Manufacturing in the United Kingdom

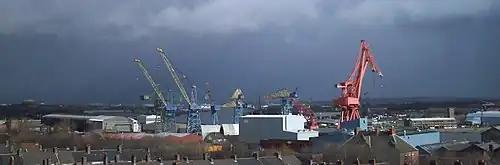
Swan Hunter shipyards in North Tyneside seen in 2007 shortly after closure

Although the manufacturing sector's share of both employment and the UK's GDP has steadily fallen since the 1960s, data from the OECD shows that manufacturing output has steadily increased in terms of both production and value since 1945. A 2009 report from PricewaterhouseCoopers, citing data from the UK Office for National Statistics, stated that manufacturing output (gross value added at 2007 prices) has increased in 35 of the 50 years between 1958 and 2007, and output in 2007 was at record levels, approximately double that in 1958.